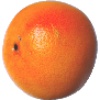
Label: pink_grapefruit